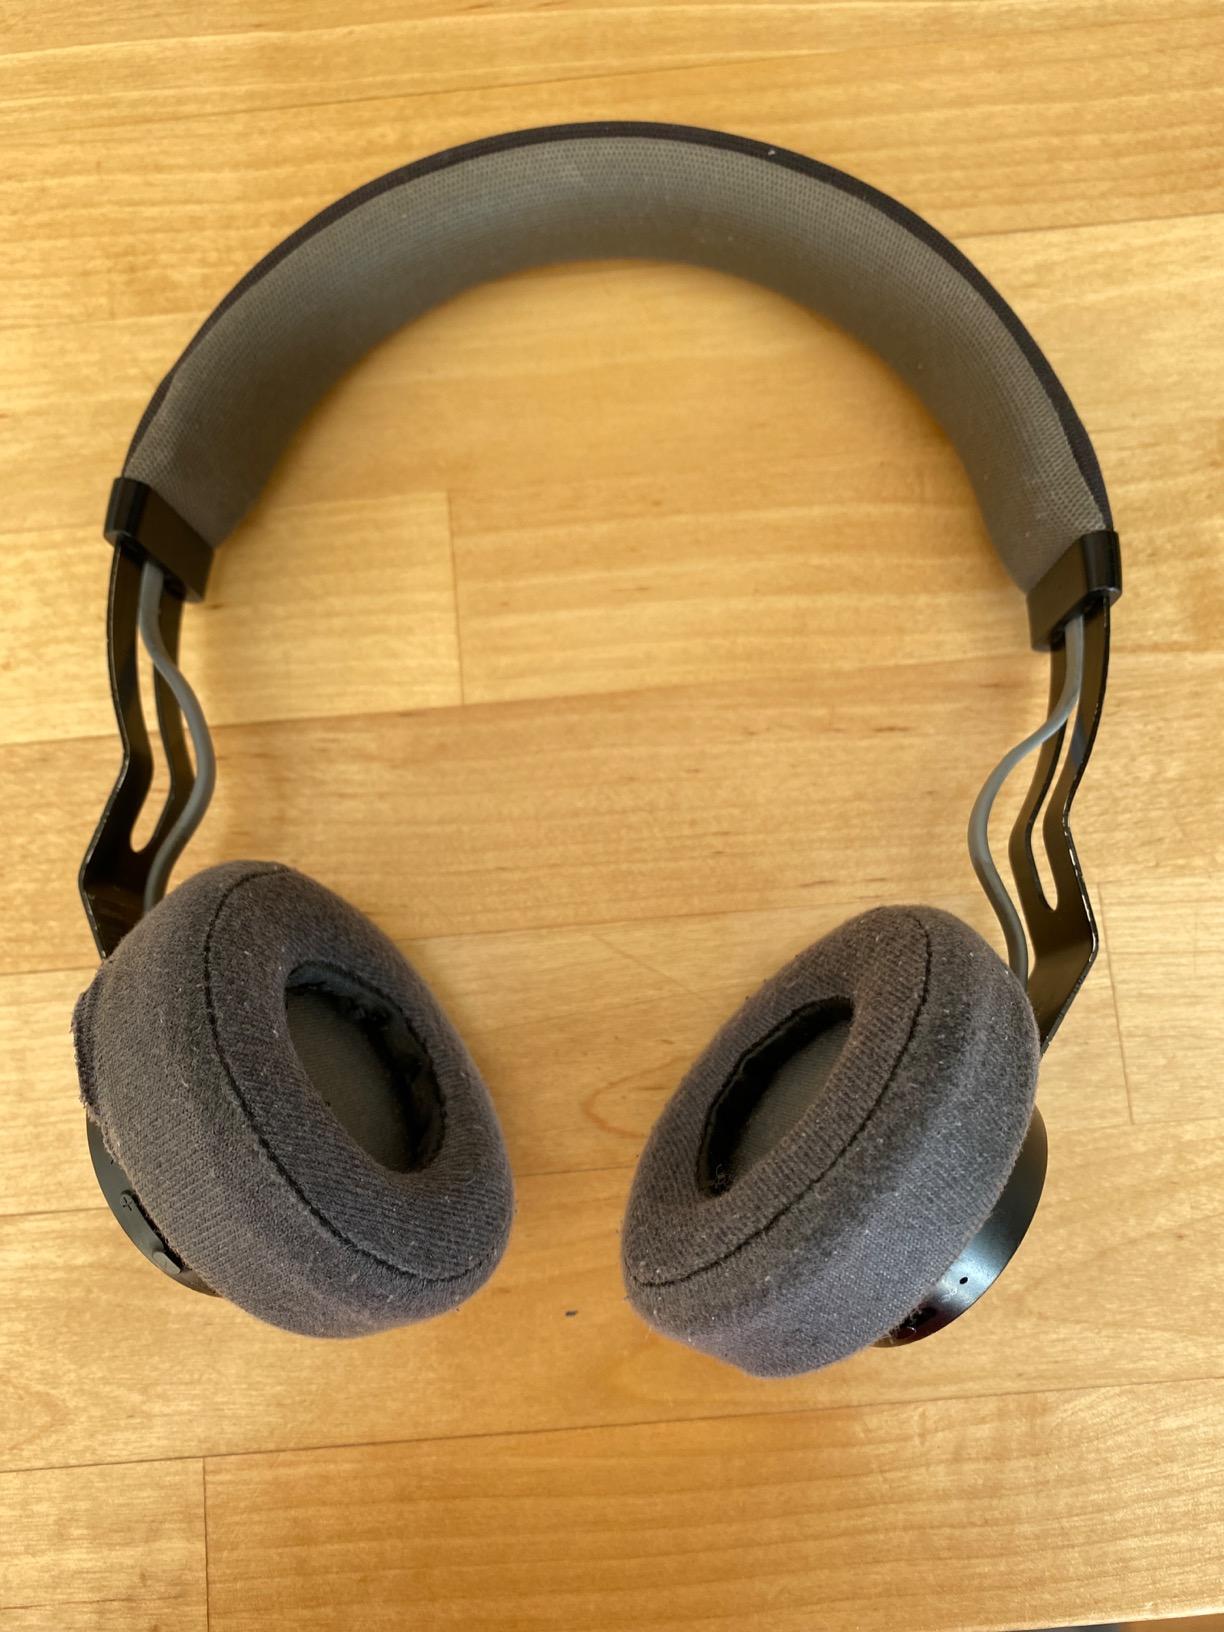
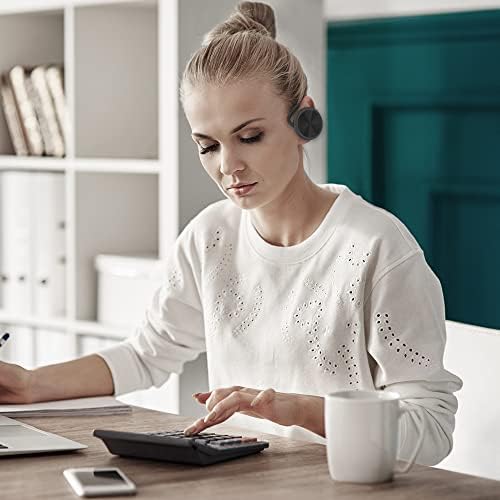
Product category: headphones
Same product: no